List of birds of North Carolina

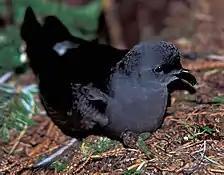
Leach's storm-petrel

Order: ProcellariiformesFamily: Hydrobatidae